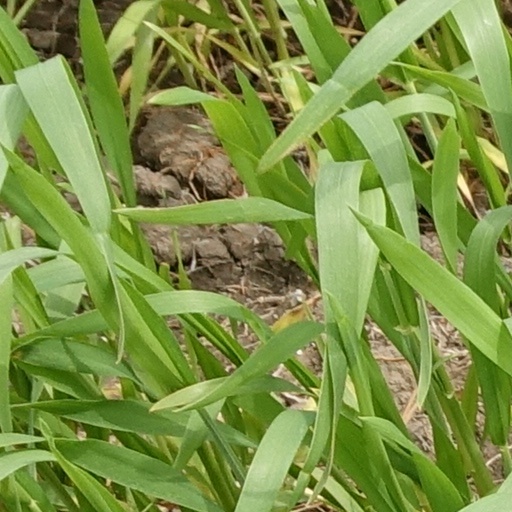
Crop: wheat